Diane Rodríguez

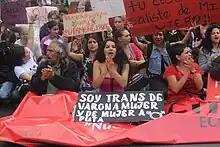
Diane Rodriguez protesting sexism, 2014

For the first time, after having had a bad report with the Extra Journal in 2009 with the headline "I'm going to marry a black and adopt 3 children" whereby Diane Rodriguez, made public her complaint against daily newspaper, comes to an agreement with it, to make "positive report about Silueta X" which initially started nine transgender members of Silueta X, with points in the photographic studio of the Journal, and subsequently standardized good stories, not only in that environment, but it influenced the context.